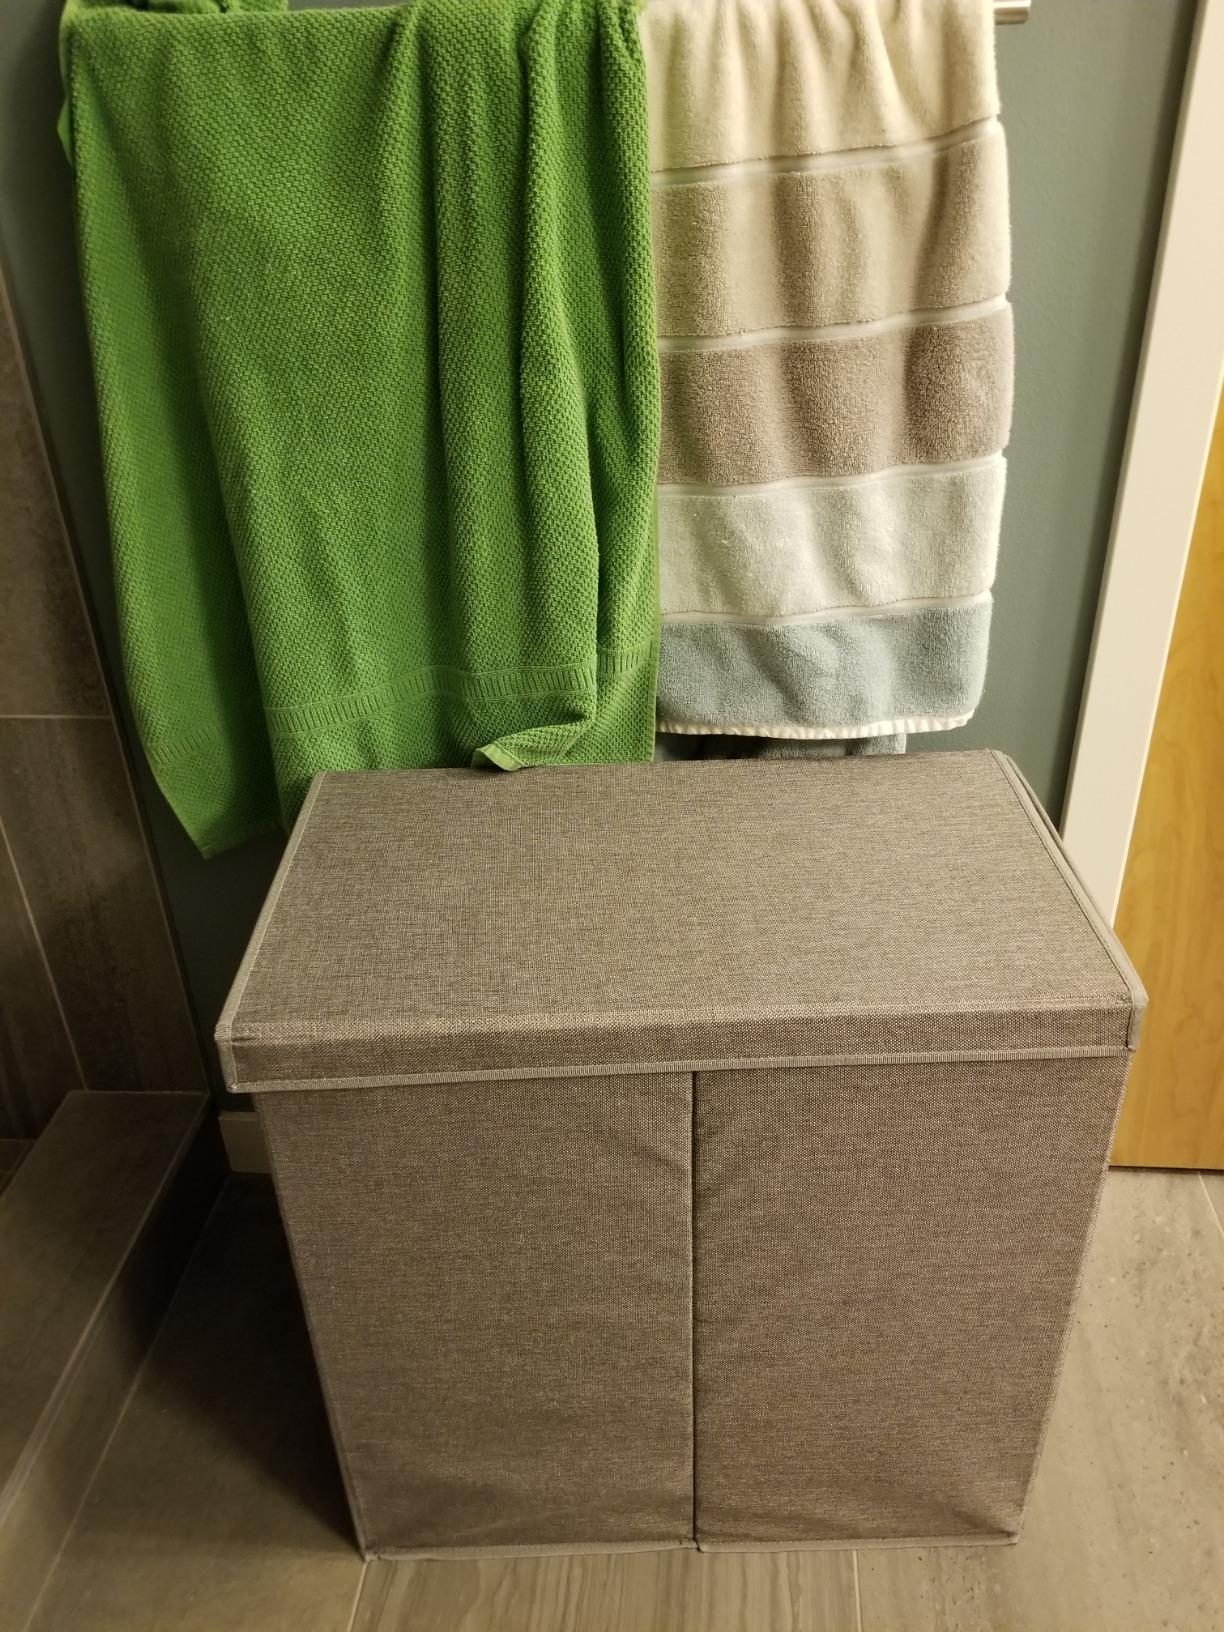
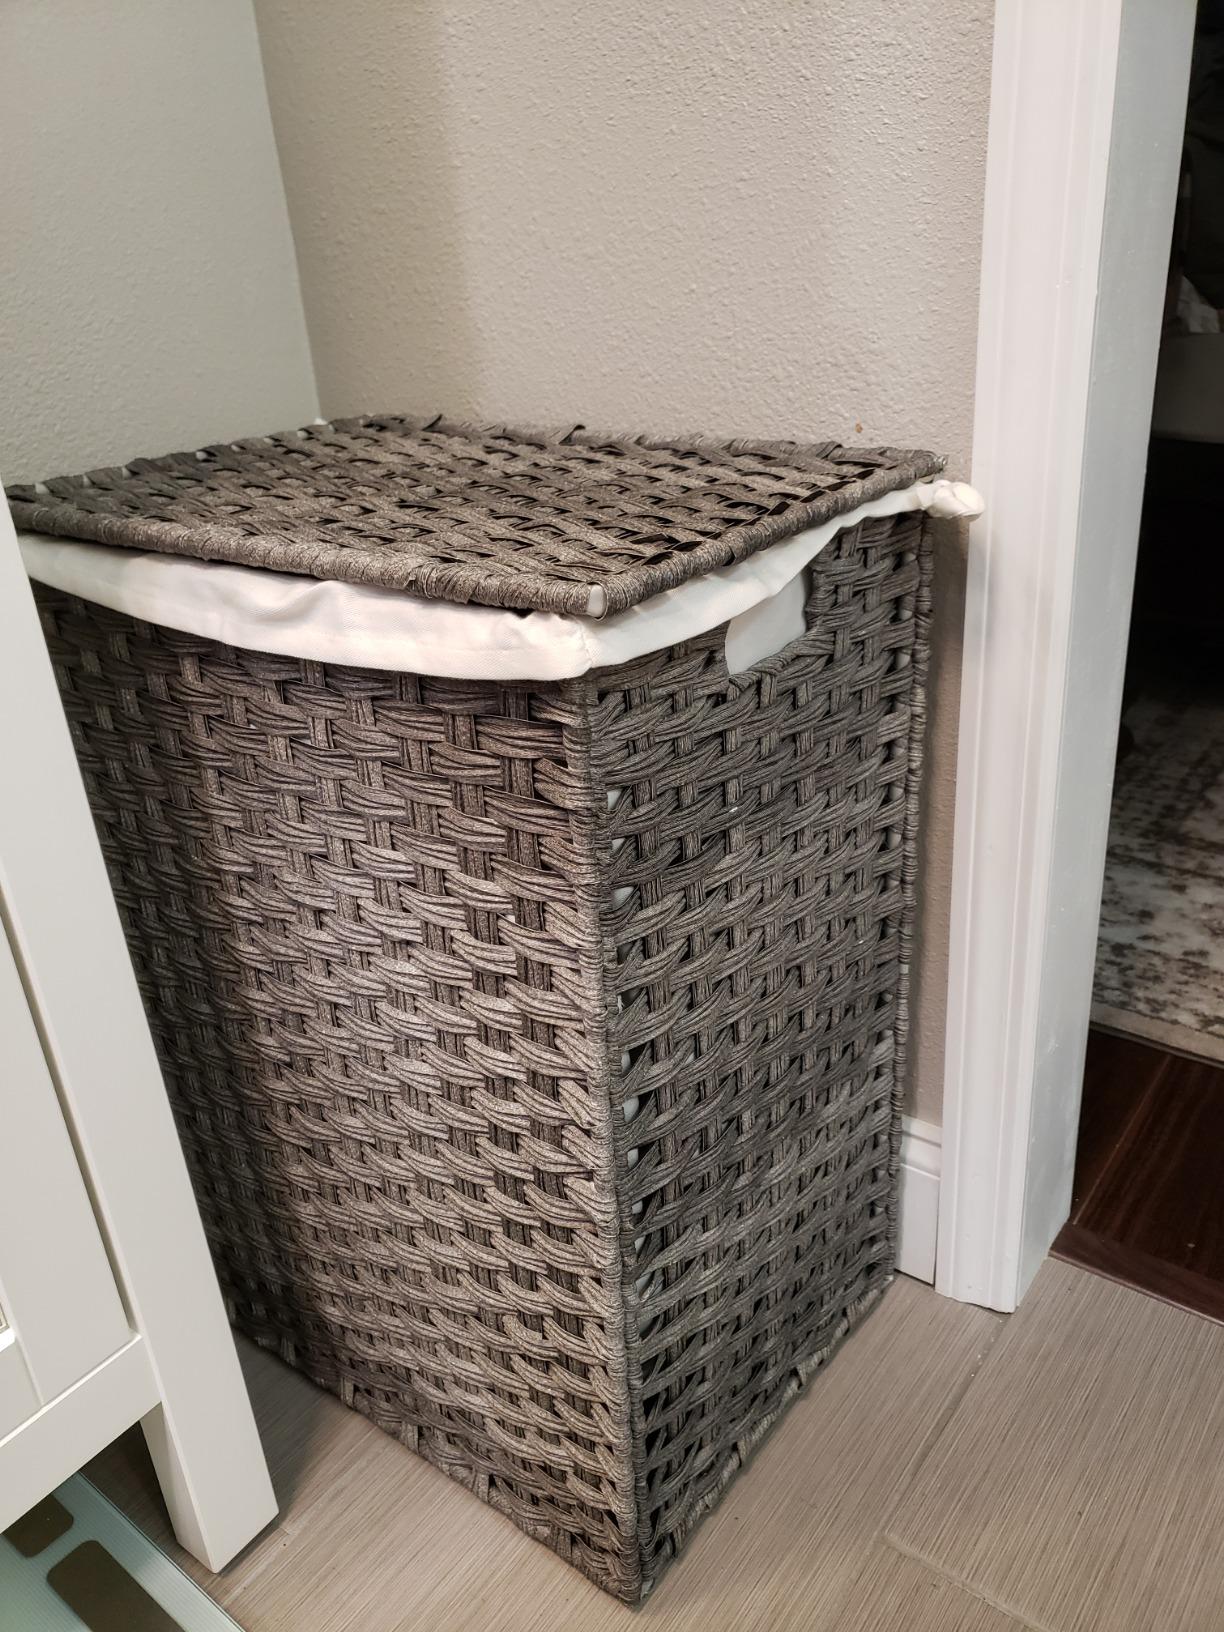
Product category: items_hamper
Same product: no